St Mary's Cathedral, Limerick

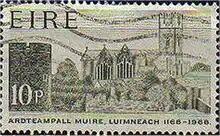

In 1651, after Oliver Cromwell's forces captured Limerick, the cathedral was used as a stable by the parliamentary army. This misuse was short lived, but was a similar fate to that suffered by some of the other great cathedrals during the Cromwellian campaign in Ireland. The troops also removed the cathedral's original 4 metre (13 foot) Pre-Reformation high altar from the cathedral. The altar was only reinstated in the 1960s. It is the largest such altar in Ireland and the UK, carved from a single limestone block. The altar is used for communion services at major festivals and remains in its historic location in what is now the chapel of the Virgin Mary or Lady Chapel.